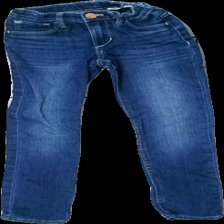
View: front
Type: Jeans
Category: Children
Brand: H&M
Brand text on label: &DENIM
Colors: Blue
Material: 100% Cotton
Cut: Tight
Size: 128
Trend: Denim
Price range: 50-100
Recommended usage: Reuse
Description: Tight jeans